List of rowing venues

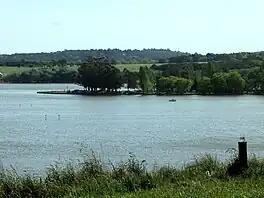
Laguna de los Padres

This list of rowing venues contains the rowing sites, that allow for international rowing regattas (2,000 m), as described by FISA. Most of these sites have hosted an Olympic or world championship regatta.